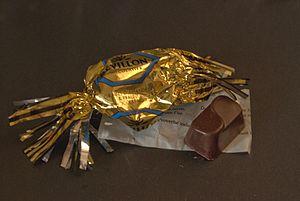
Une friandise traditionnelle pour Noël à Lyon